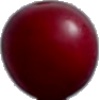
Label: Cherry Wax Red 1